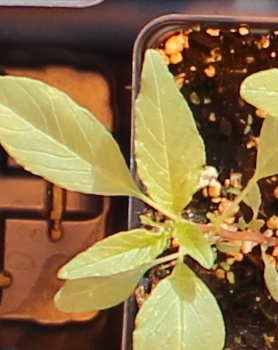
Label: Waterhemp